Teatro Principal de València

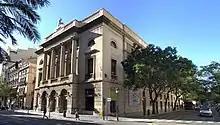
The Teatro Principal in September 2018

The Teatro Principal de València, meaning Main Theatre of València, is a theatre in Valencia, Spain. It is located in downtown Carrer de les Barques (meaning Boats Street), close from the City Hall, as well as the Northern Station and the adjacent Bullring.